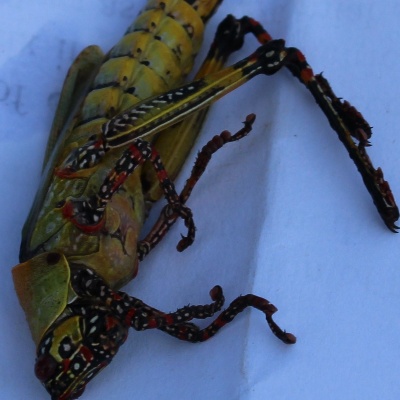
Crop: Maize
Condition: grasshoper